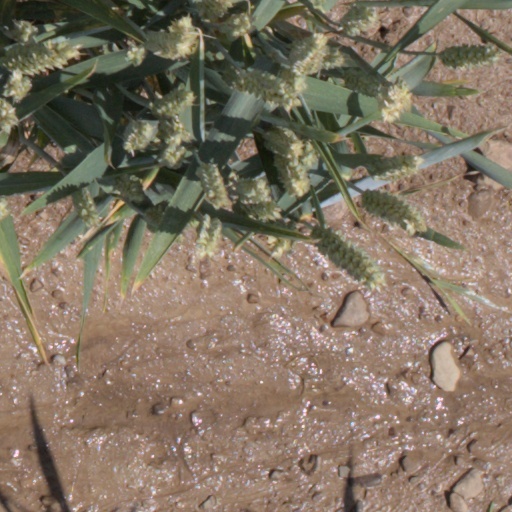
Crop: wheat